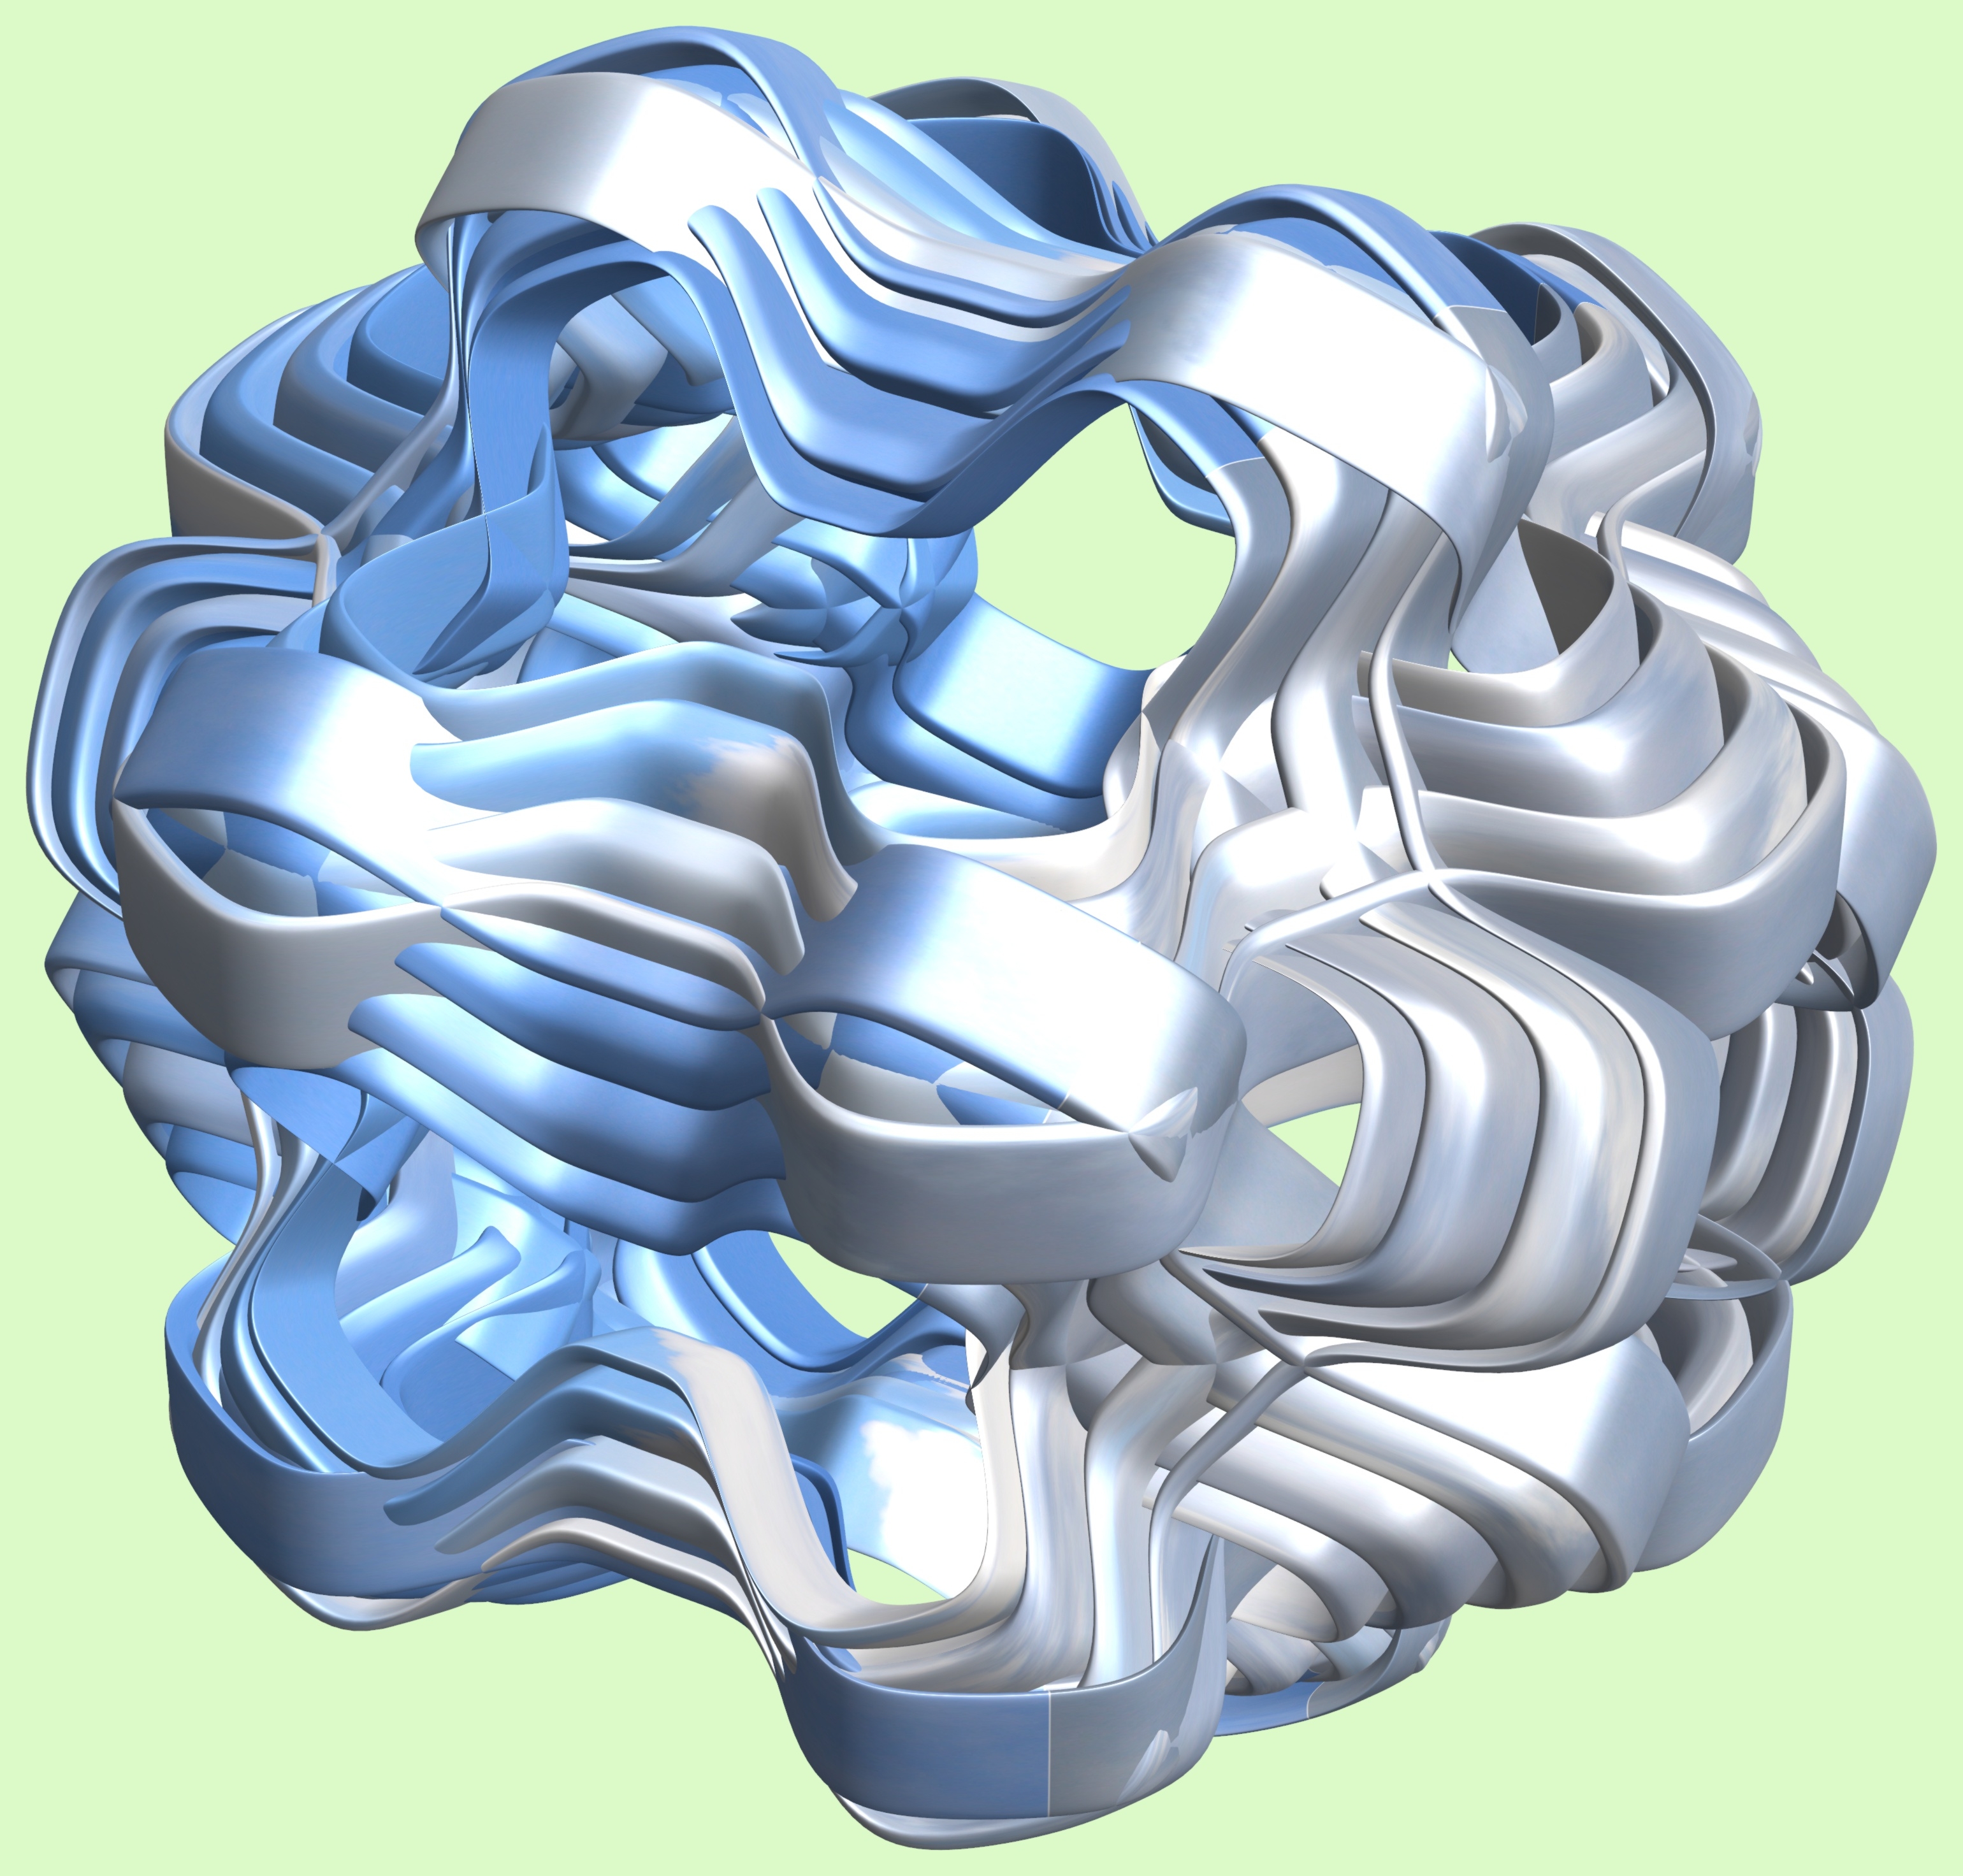
structure, texture, pattern, machine, arm, muscle, human body, illustration, design, head, symmetry, 3d, graphic, organ, torus, mathematica, cg, parametricplot3d, code, program, algorithm, mapping